Marine Services Company Limited

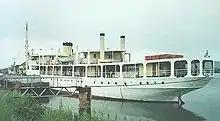
MV "Liemba", built in 1913, is the oldest vessel in the fleet.

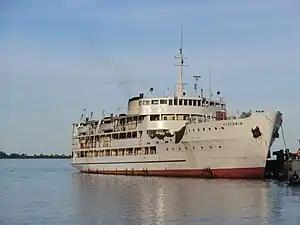
MV "Victoria", the former Royal Mail Ship, anchored at Bukoba Port.

In 2014, Transport Minister Harrison Mwakyembe informed the Parliament that the government's plan to purchase three new vessels from Denmark had been delayed until June 2015 because of a 163 per cent increase in costs. The acquisition will cost US$74.9 million and construction of the vessels will take three years. He also stated that discussions with the South Korean government are on-going to procure three vessels.